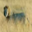
Label: lion